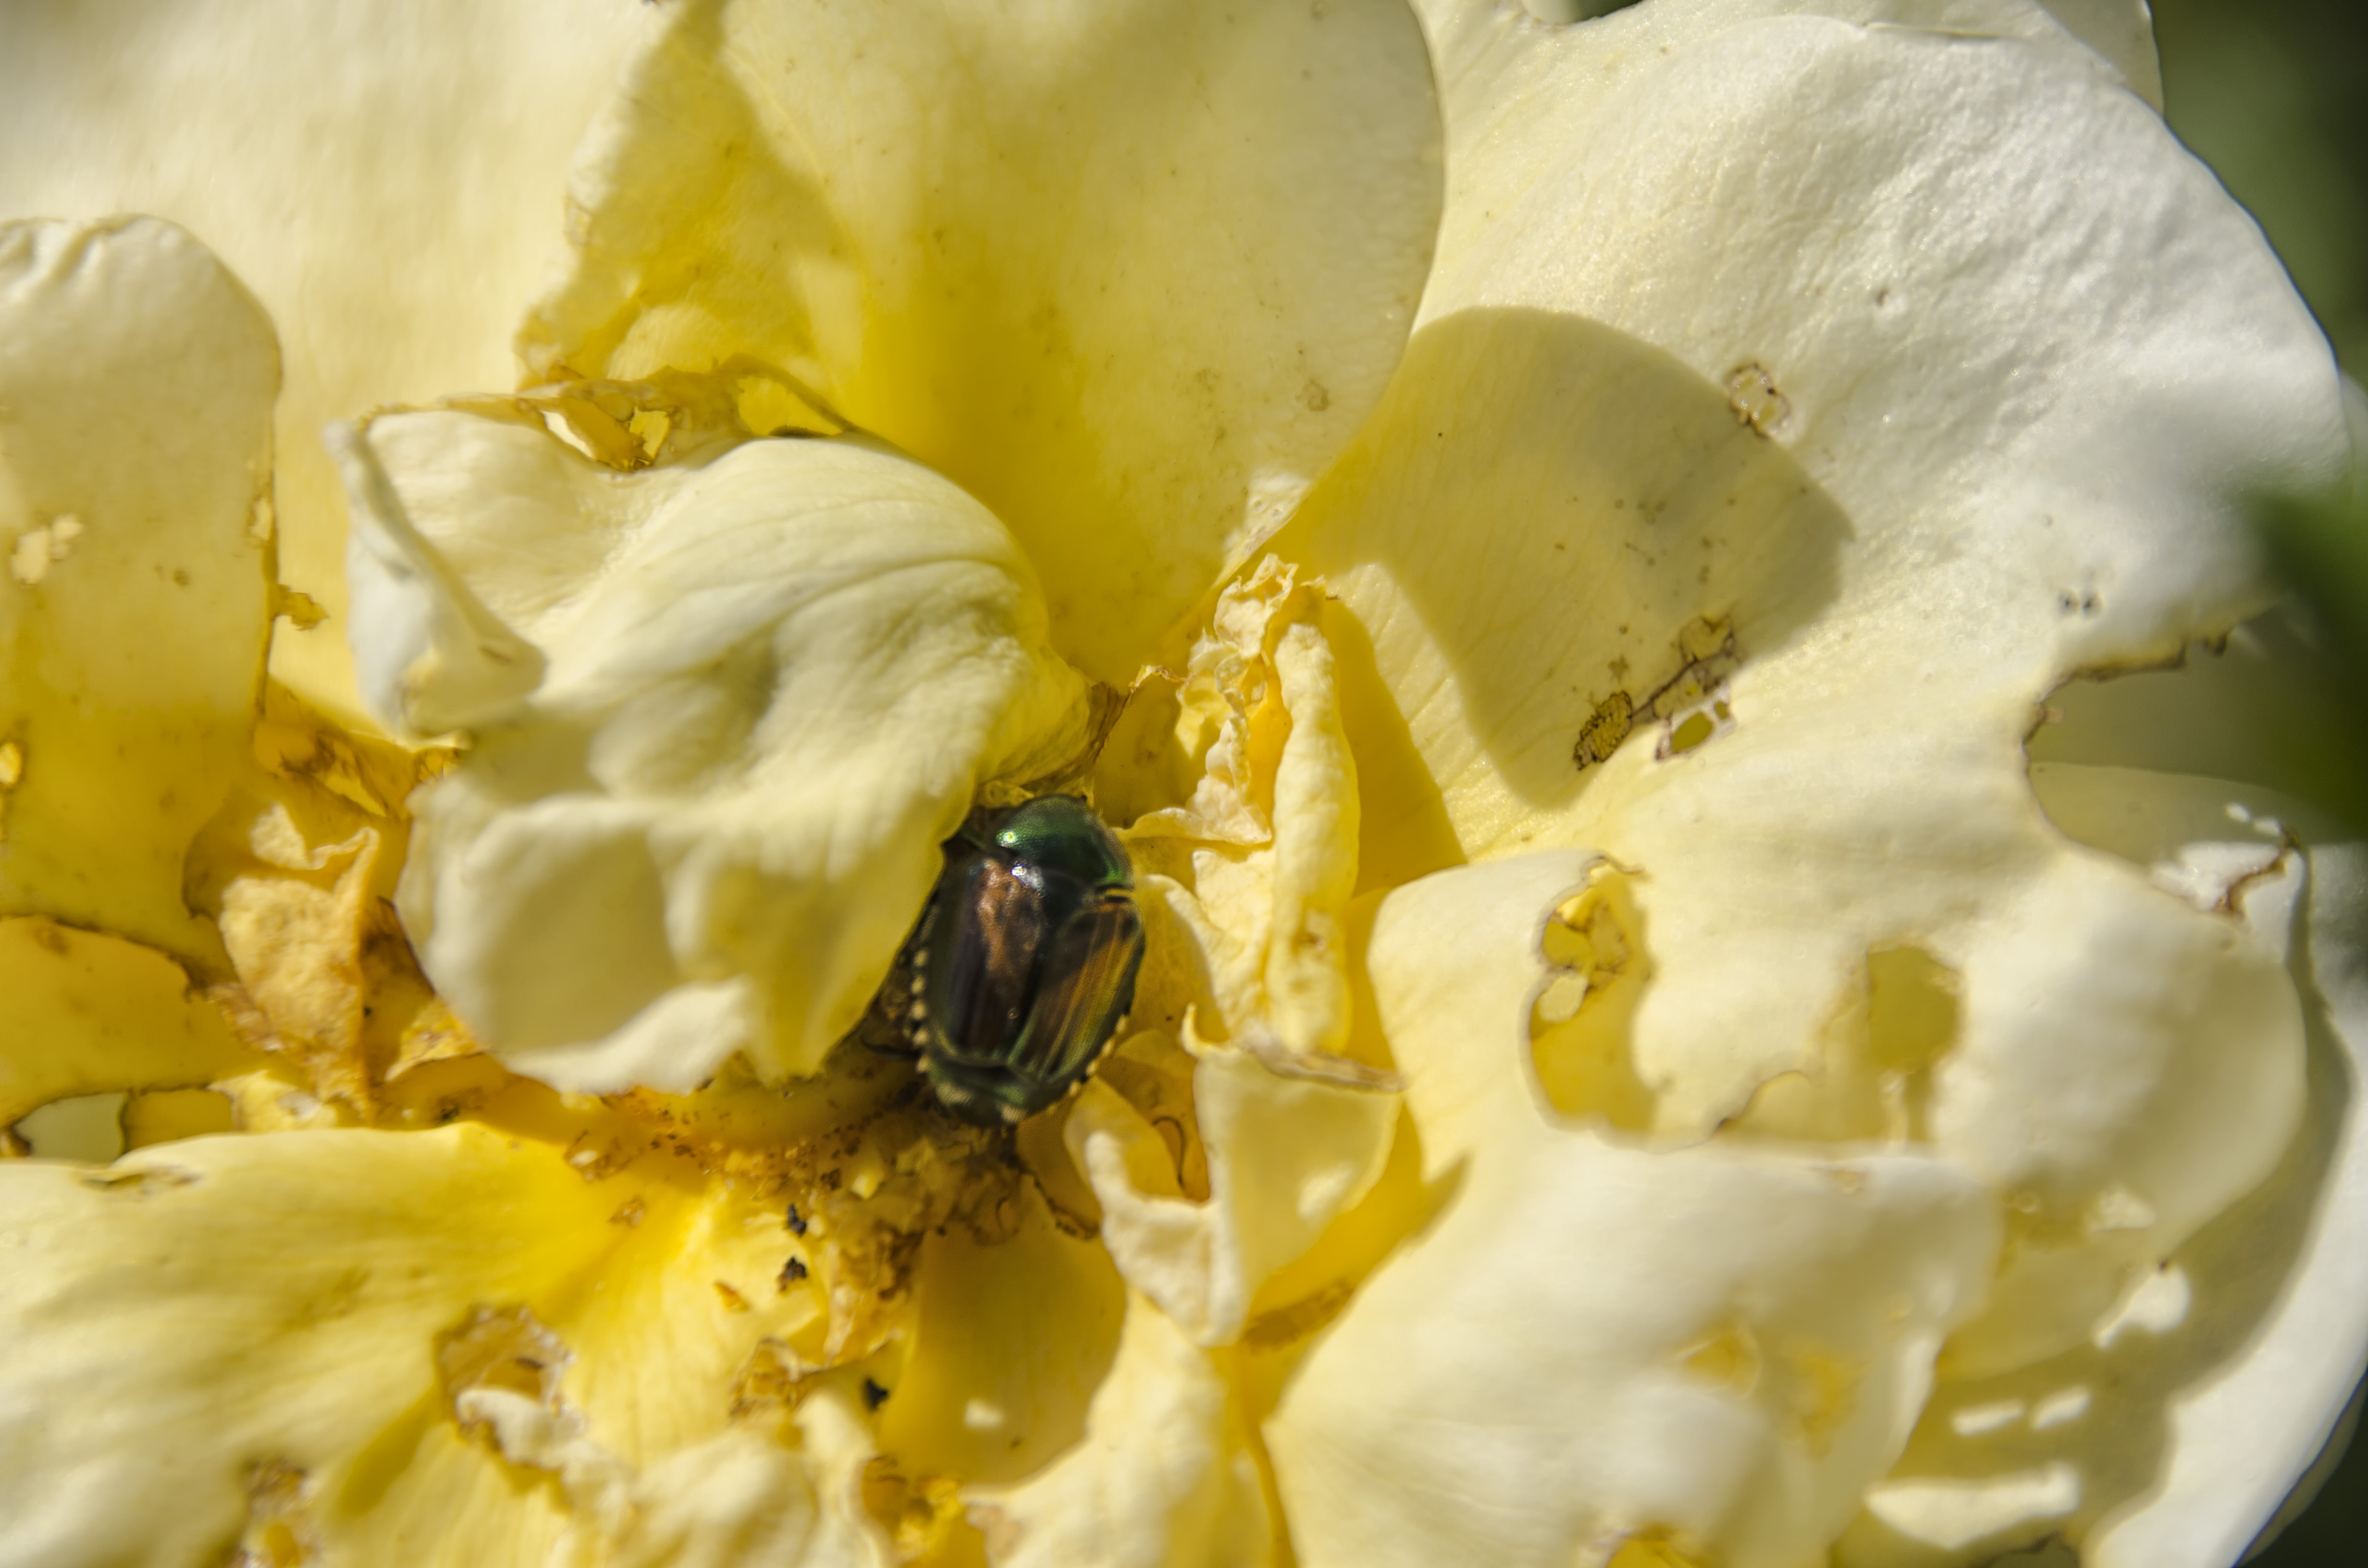
blossom, plant, photography, leaf, flower, petal, city, pollen, food, produce, insect, botany, yellow, flora, invertebrate, close up, de, of, canada, bee, quebec, montreal, ville, macro photography, flowering plant, land plant, membrane winged insect